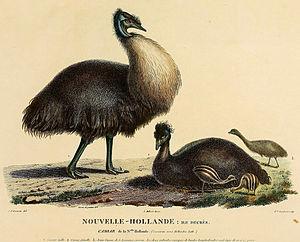
L'Émeu de Baudin est une sous-espèce éteinte d'émeus qui était endémique de l'île Kangourou au sud de l'Australie.
Voyage de découvertes aux terres australes est le titre court d'un récit de voyage dont la première édition fut publiée par François Péron en 1807 et qui fut par la suite complété et corrigé par Louis Claude de Saulces de Freycinet jusque dans les années 1820. Elle décrit le périple qu'ils firent jusqu'en Australie dans le cadre de l'expédition Baudin, une expédition scientifique française partie du Havre le 19 octobre 1800 et qui ramena en métropole un très grand nombre de spécimens botaniques ou zoologiques inconnus par les savants européens de l'époque.